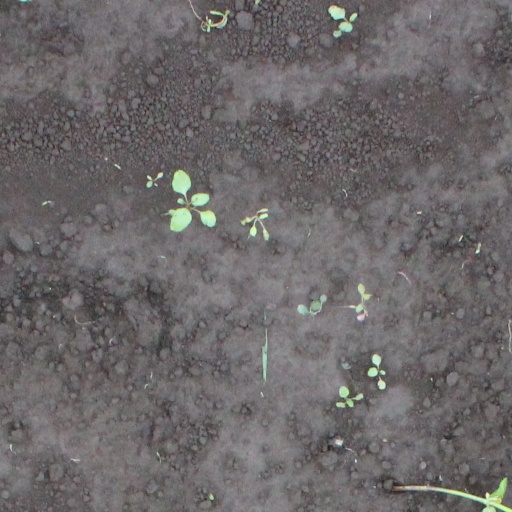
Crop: soybean